Marine Engineers' Beneficial Association

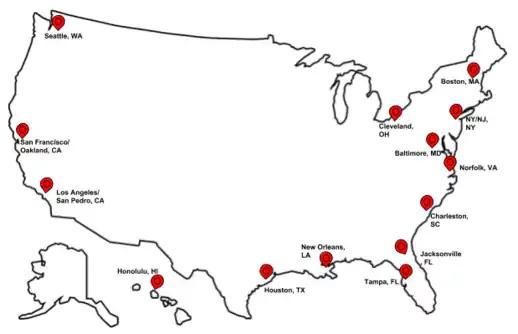
A map of the port locations that MEBA works with

By becoming a MEBA member, MEBA provides a medical plan includes prescription drugs, dental, mental health, disability, life, accidental death, and dismemberment benefits for MEBA members and their dependents by completing what they call a "Permanent Data Form". They also offer four kinds of MEBA Pension Plans. The “Regular Pension Plan” means members can retire with a regular pension plan if members have twenty years of accredited pension years, regardless of what age they retire. The “Reduced Pension Plan” is for those who have less than twenty accredited pension years and have reached the normal retirement age of sixty-five years old or the fifth anniversary of the start date of the pension plan. The “Early Retirement Pension” is for those who choose to retire early when members reach the age of sixty and have a minimum of fifteen accredited pension years. Lastly, there is the “Disability Pension” in which members can retire early if they have become permanently disabled and have a minimum of ten accredited pension years. There are also ways these pensions can be distributed in situation of marriage, children, and death. MEBA also provides a 401(k) plan in which members have the option enroll for and if they do they can name a beneficiary. A Vacation Plan is also provided in which is determined by the collective bargaining agreement with the employer, the type of vessel members work on, number of days of Covered Employment, and their rating.